Pennsylvania Route 49

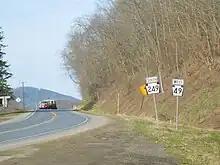
PA 49 westbound and PA 249 southbound in Knoxville

The route crosses the Genesee River and continues through more farmland with some woodland and residences, passing through Kibboville Corners. PA 49 crosses into the borough of Ulysses and passes through more rural areas before turning east onto North Street, running past homes and a few businesses. The route turns north onto North Main Street and continues through residential areas, curving to the northeast. The road heads into a mix of farmland and woodland with some homes, entering Bingham Township and becoming Northern Potter Road. PA 49 continues through more rural areas, passing to the south of Northern Potter Junior Senior High School prior to crossing into Harrison Township and becoming an unnamed road. The road curves more to the east and passes through the residential community of Mills. The route passes through more agricultural areas with some woods and homes, becoming West Main Street and heading into the community of Harrison Valley. Here, PA 49 runs past homes and turns southeast onto East Main Street, passing more residences along with a few businesses. The road continues into a mix of farmland and woodland with a few homes, running to the northeast of the Cowanesque River. The route crosses the river and turns to the south-southeast, coming to Elmer. At this point, the road curves more to the southeast and crosses the Cowanesque River again, passing through more rural areas.